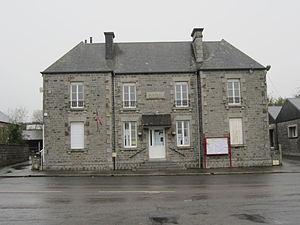
Gathemo, Manche
Gathemo est une commune française, située dans le département de la Manche en région Normandie, peuplée de 245 habitants.